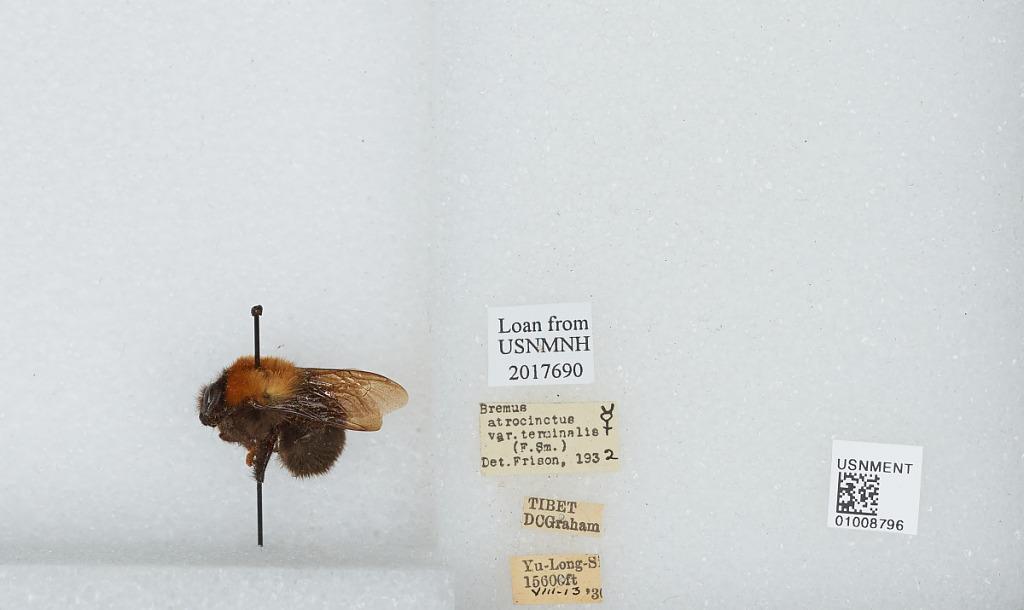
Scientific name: Bombus (Festivobombus) festivus Smith
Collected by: D. Graham
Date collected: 1930-8-13
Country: China
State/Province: Tibet Autonomous Region
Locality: Yu-Long-Si
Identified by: Frison